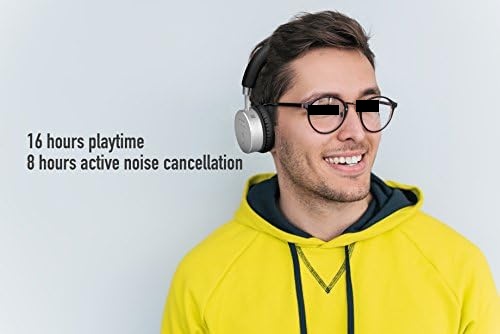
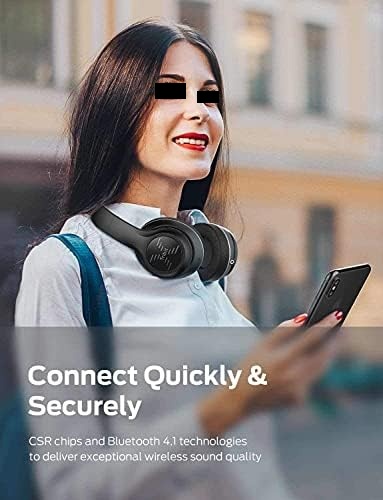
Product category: headphones
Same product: no